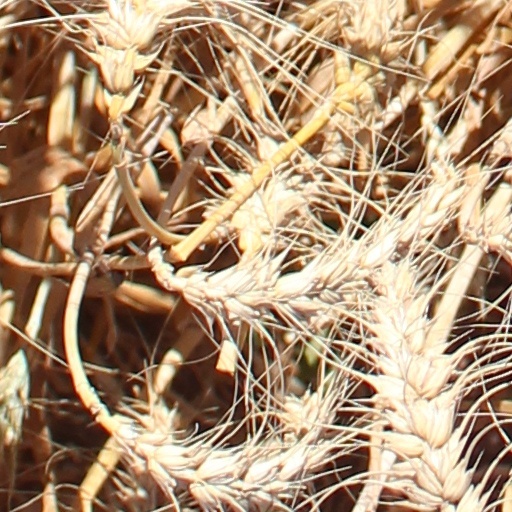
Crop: wheat